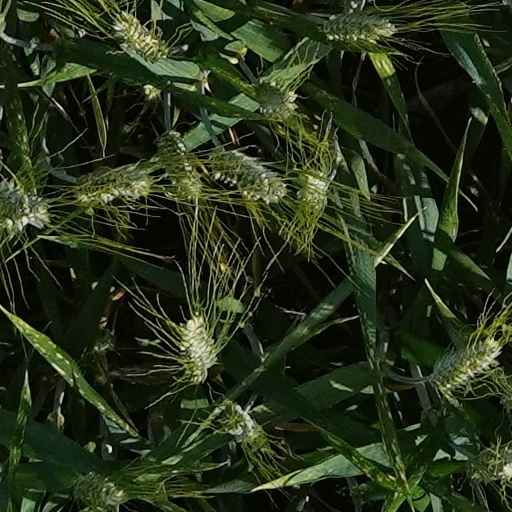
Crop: wheat